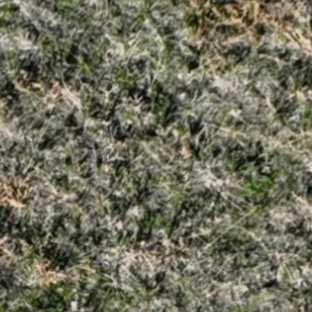
Month: october